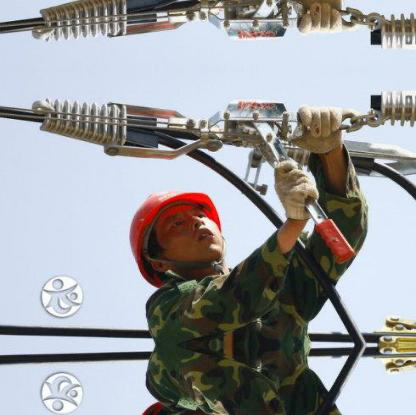
Objects in the image:
label: helmet